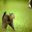
Label: cat